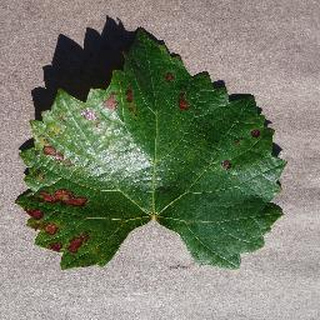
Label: grape_esca_black_measles